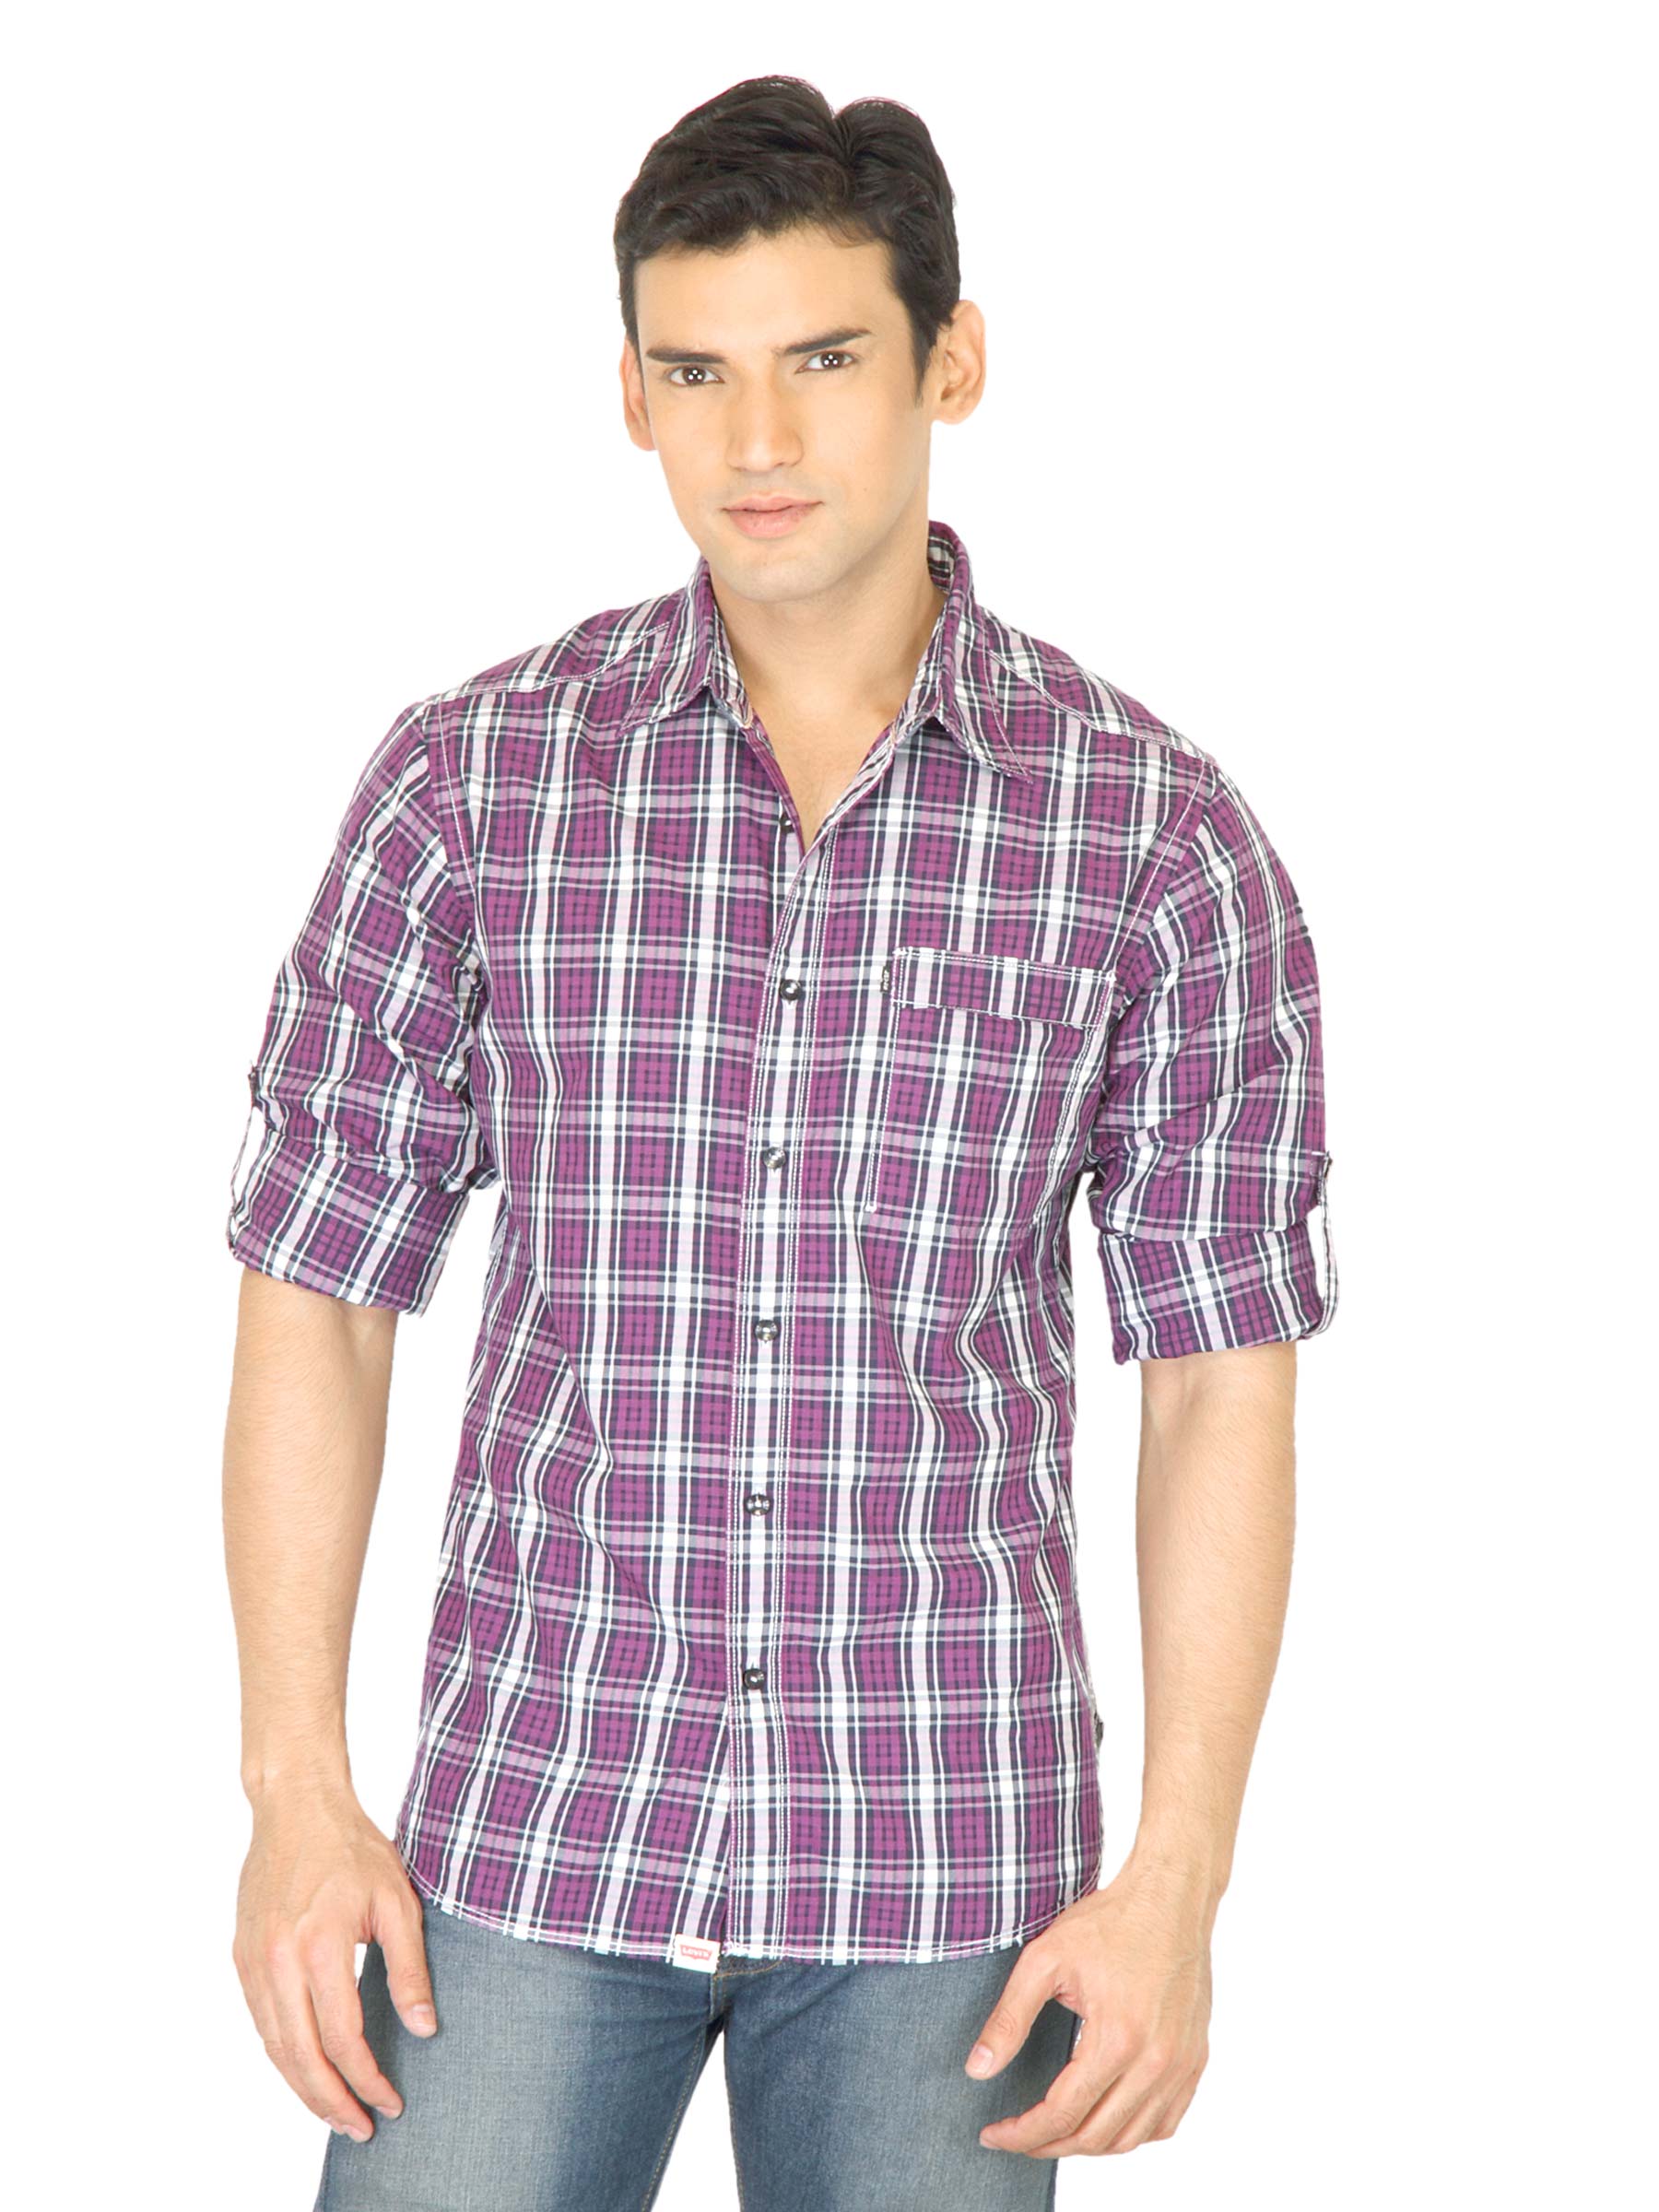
Levis Men Work Western Purple Shirt
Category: Apparel / Topwear / Shirts
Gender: Men
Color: Purple
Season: Fall 2011
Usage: Casual